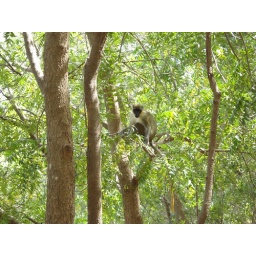
This little guy was in a tree by the table as we ate lunch.